Grand Teton

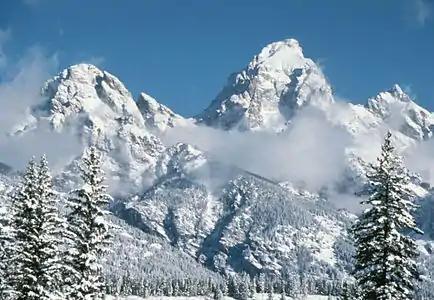
Winter on Grand Teton at center with Mount Owen at right and Nez Perce at left. The Middle and South Teton peaks lie west of Nez Perce, out of view.

The Grand Teton has been skied by five routes, each requiring at least one rappel. The first descent on skis was made by Bill Briggs in the spring of 1971 down the East Face and Stettner Couloir, it has since been renamed the Briggs Route. This descent required a free rappel, which was completed with skis on. More casually, skiing is possible from the crest of the saddle between the Grand and the Middle Teton, continuously into the valley floor.